Édgar Alarcón

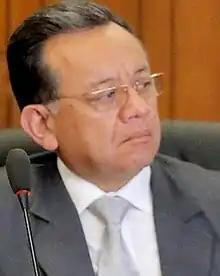
Alarcón in 2013

Édgar Arnold Alarcón Tejada (9 May 1961 – 14 May 2024) was a Peruvian accountant and politician who served as Comptroller General of the Republic of Peru from 9 June 2016 to 4 July 2017. He was a Congressman representing Arequipa from 16 March 2020 until he was removed from office in April 2021. Alarcón belonged to the Union for Peru.